Roger W. Jones

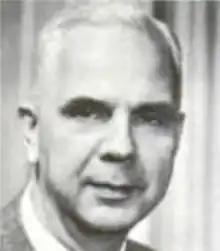
Roger W. Jones, from a 1963 publication of the United States federal government

Roger W. Jones (February 3, 1908May 28, 1993) was a United States government official who served seven United States Presidents in various capacities, including Deputy Secretary of State under President John F. Kennedy. During his 43 years of service in the United States federal government, he also served as deputy director of the Office of Management and Budget and Chairman of the Civil Service Commission, and was awarded the President's Award for Distinguished Federal Civilian Service and the National Civil Service Reform League Award.